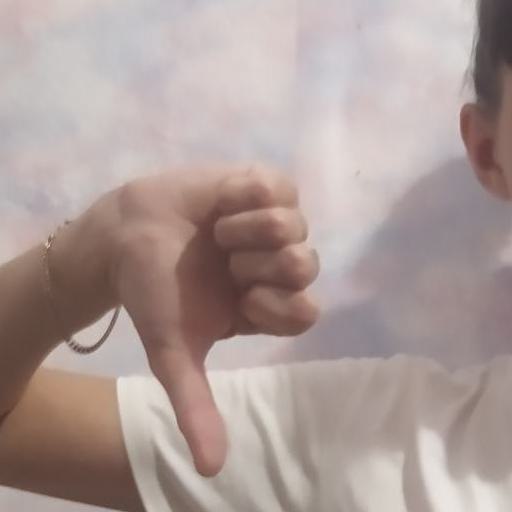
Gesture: dislike